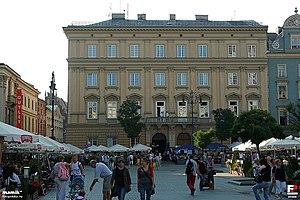
La Place du Marché de Cracovie aménagée en 1257 est la plus grande place médiévale de toute l'Europe. Elle est également l'endroit le plus important de l'ancienne capitale de la Pologne et ses 40 000 mètres carrés ont acquis, au cours des siècles, une signification historique, culturelle et sociale importante. La place fut témoin de nombreux événements marquant de l'histoire du pays.